History of Legnano

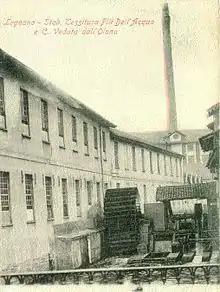
Dell'Acqua Cotton Mill

The first phase of industrialization in Legnano, which took place in the early part of the 19th century and was characterized by a pre-capitalist production system, was later followed by a modernization of production processes. This initiated, in the second half of the century, the second phase of the industrial revolution in Legnano, which led to the establishment of real textile and mechanical factories in the modern sense of the term. The first capitalist businesses that gradually formed were spinning mills, which originated from the proto-industrial activities that had sprung up in the first decades of the 19th century; some of them grew considerably until they were counted among the main cotton mills in Lombardy. In 1878 the first Italian customs tariff led to a certain protectionism, especially with regard to yarns and textiles in common use: this put the Italian cotton industry in a better position to withstand competition from the English industry. This led to the great expansion achieved by the Italian textile industry, which peaked from 1890 to 1906. Among the industries in Legnano, the leading one, in terms of organization and technology, was Cotonificio Cantoni; this supremacy is mentioned on an 1876 document describing the industrial situation of the time in the Legnano area.